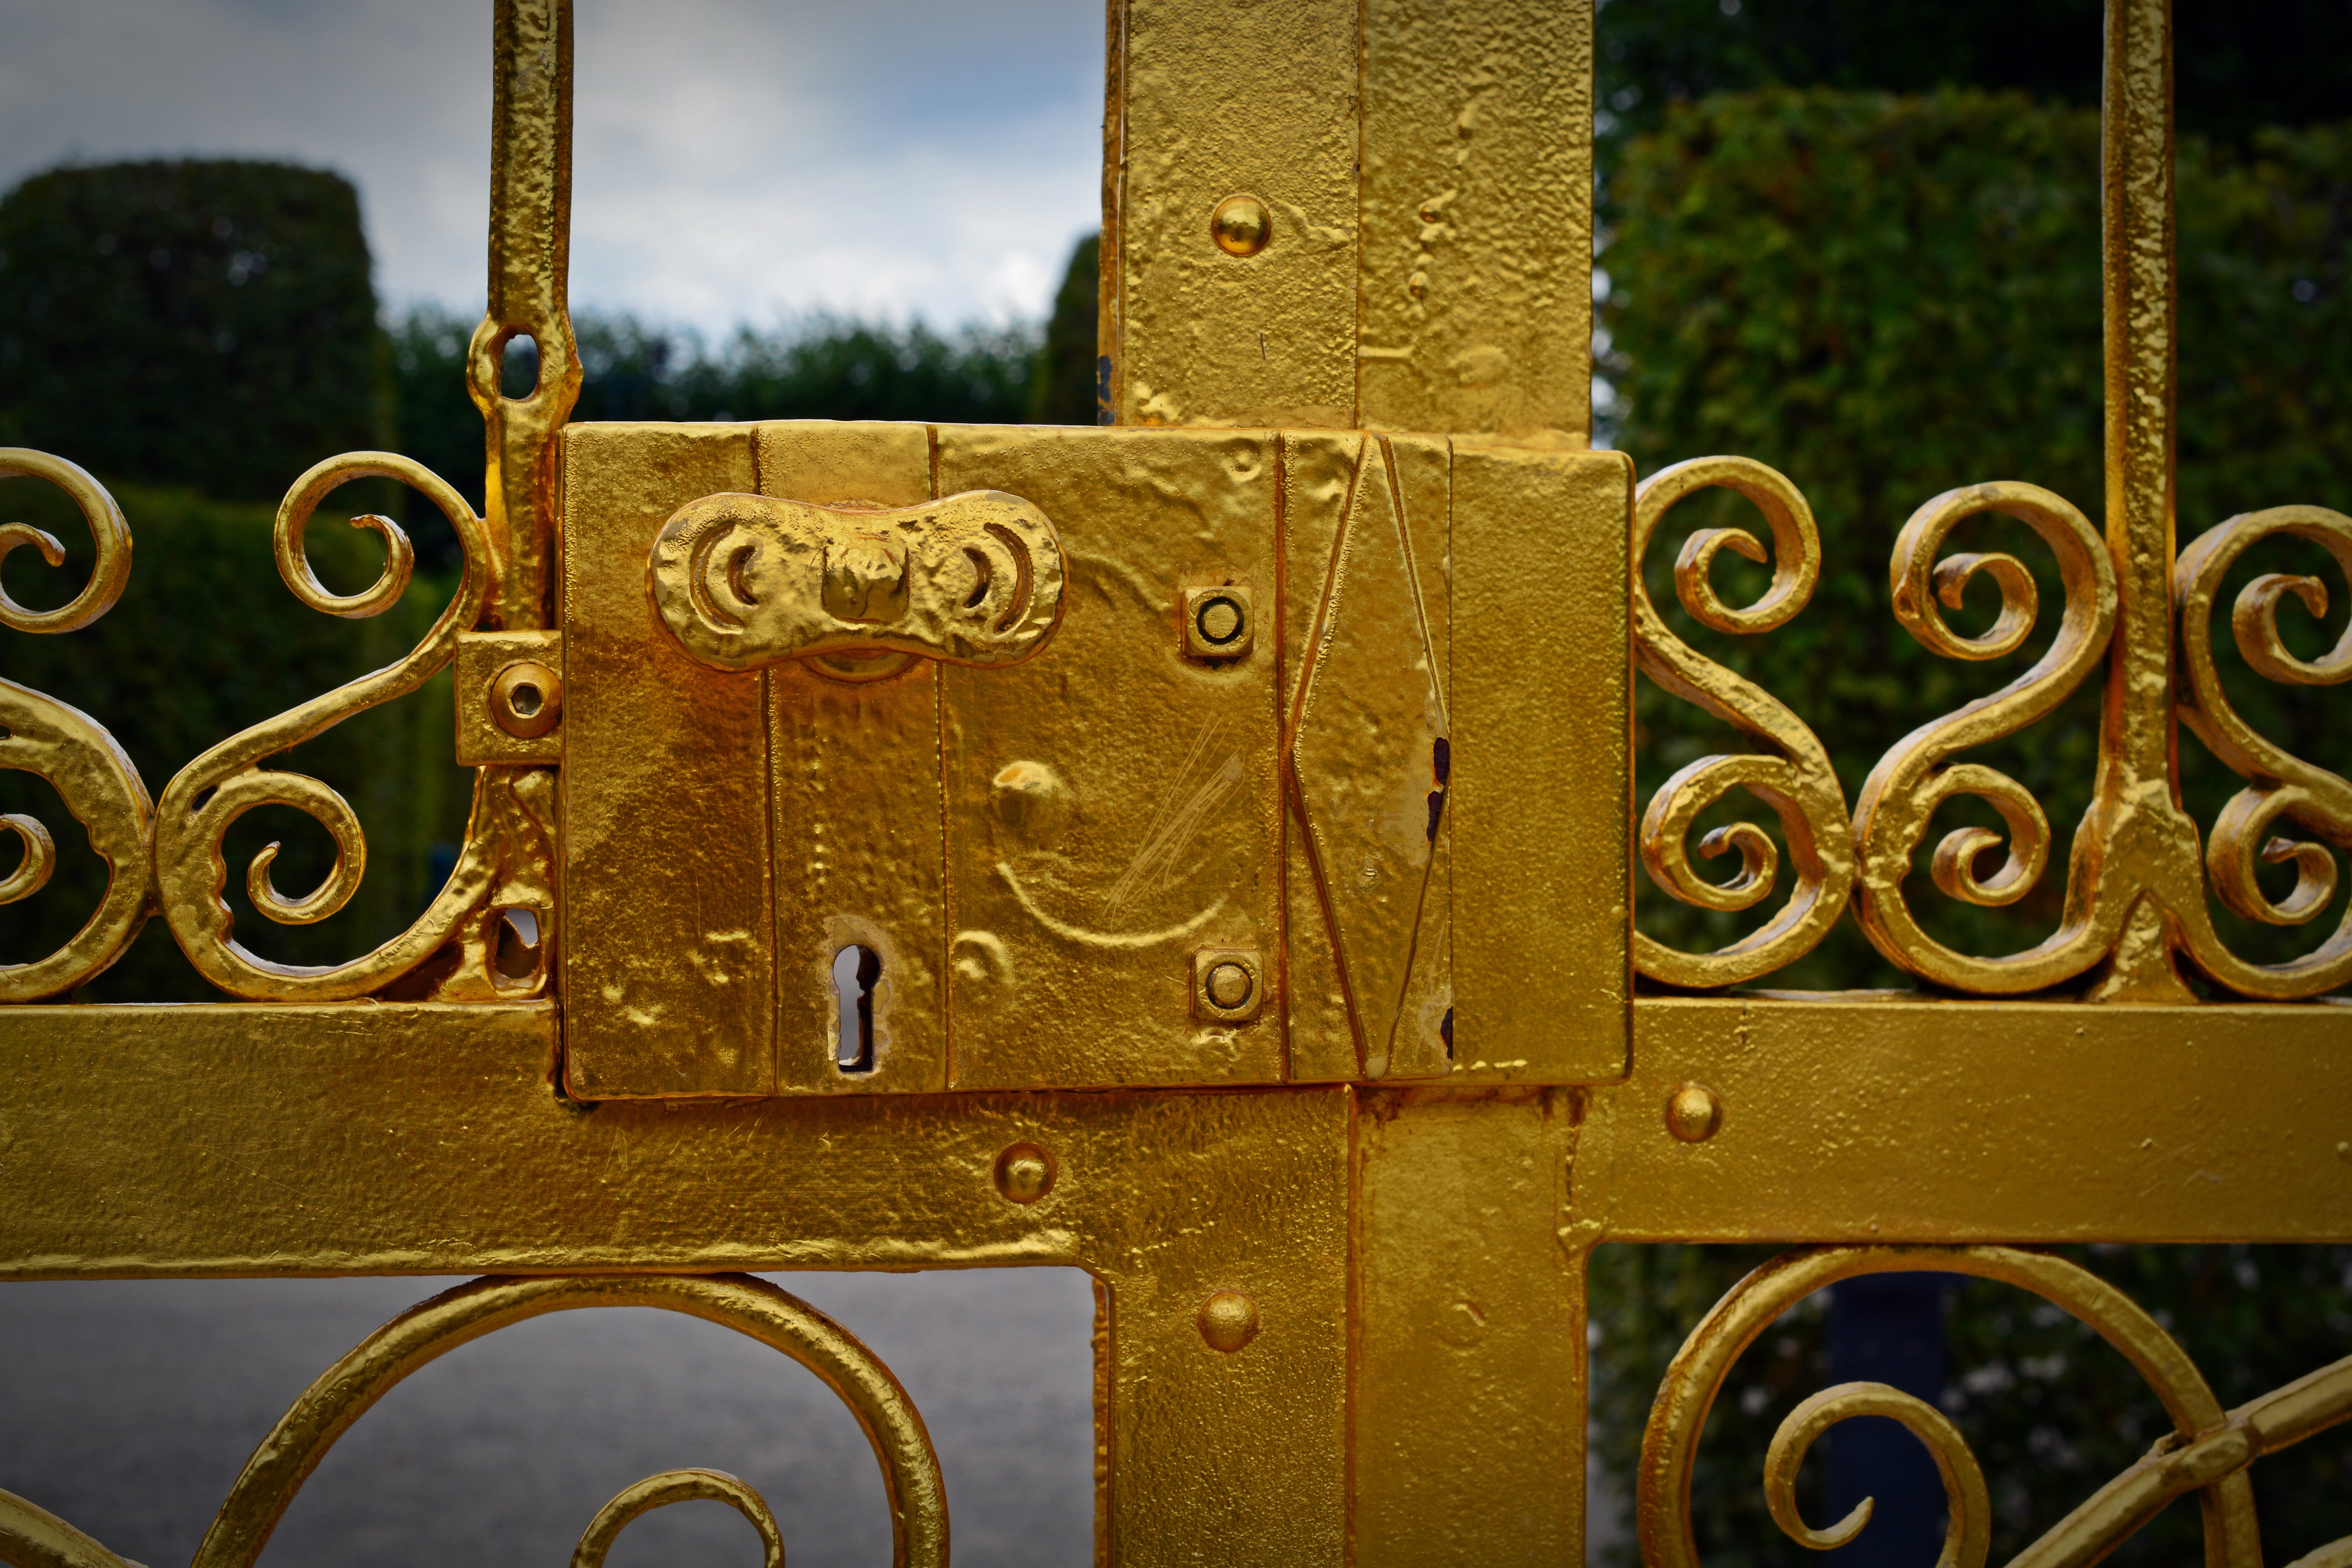
wood, texture, number, old, wall, color, metal, castle, yellow, close, art, gold, design, closed, carving, shiny, shape, screenshot, hanover, herrenh user gardens